Wild Basin Ranger Station

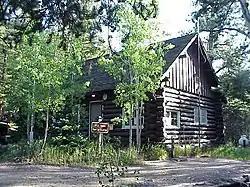

The Wild Basin Ranger Station is located in the southeastern portion of Rocky Mountain National Park, Colorado. Built in 1932, the ranger station is an example of National Park Service rustic architecture, built to plans by the National Park Service Branch of Plans and Design. The log structure is roofed with wood shingles and rests on a concrete foundation. The interior consists of three rooms, used for administrative and residential purposes.